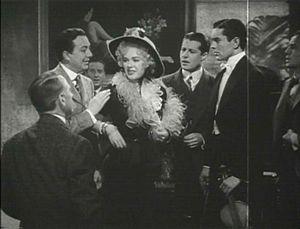
La folle parade est un film musical américain de Henry King qui est sorti en 1938